Lloyd George envelope

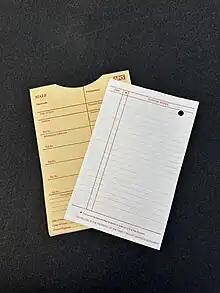
Lloyd George envelope with insert

Lloyd George envelopes, named after the British former prime minister David Lloyd George, are paper wallets used by general practitioners in the United Kingdom to record and store medical information on their patients. They were produced in beige card, and distributed to general practices until January 2021. Envelopes for male patients have red print, those for female patients blue print. Each measures and has provision for additional inserts.